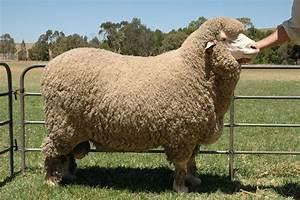
sheep